Vince McMahon sex trafficking scandal

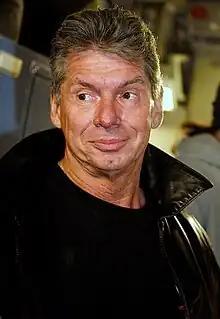
Vince McMahon in 2006

The Vince McMahon sex trafficking scandal is a sex scandal regarding the professional wrestling promoter Vince McMahon, former long-time owner of WWE, and allegations by a former WWE employee that McMahon sexually trafficked and assaulted her at WWE's corporate headquarters in Stamford, Connecticut.